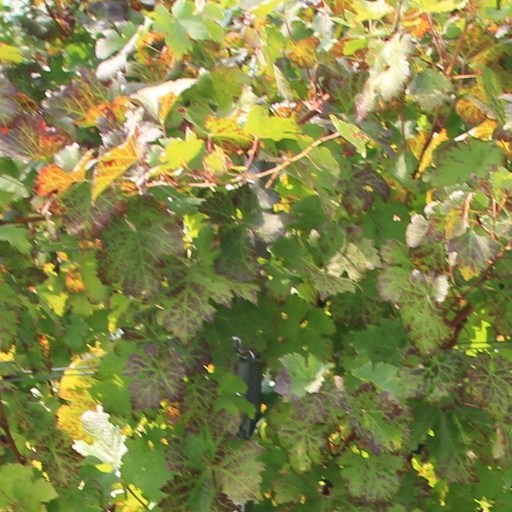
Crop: grape